Lobo Bravo Rugby

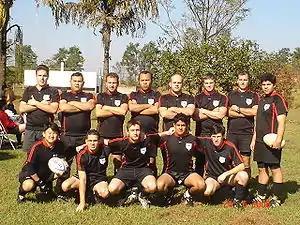

Currently Lobo Bravo Rugby hold their training every Saturday at the Quarter of the 26th Artillery Group of the Campaign. During the week, the drills are conducted in Lake Park.